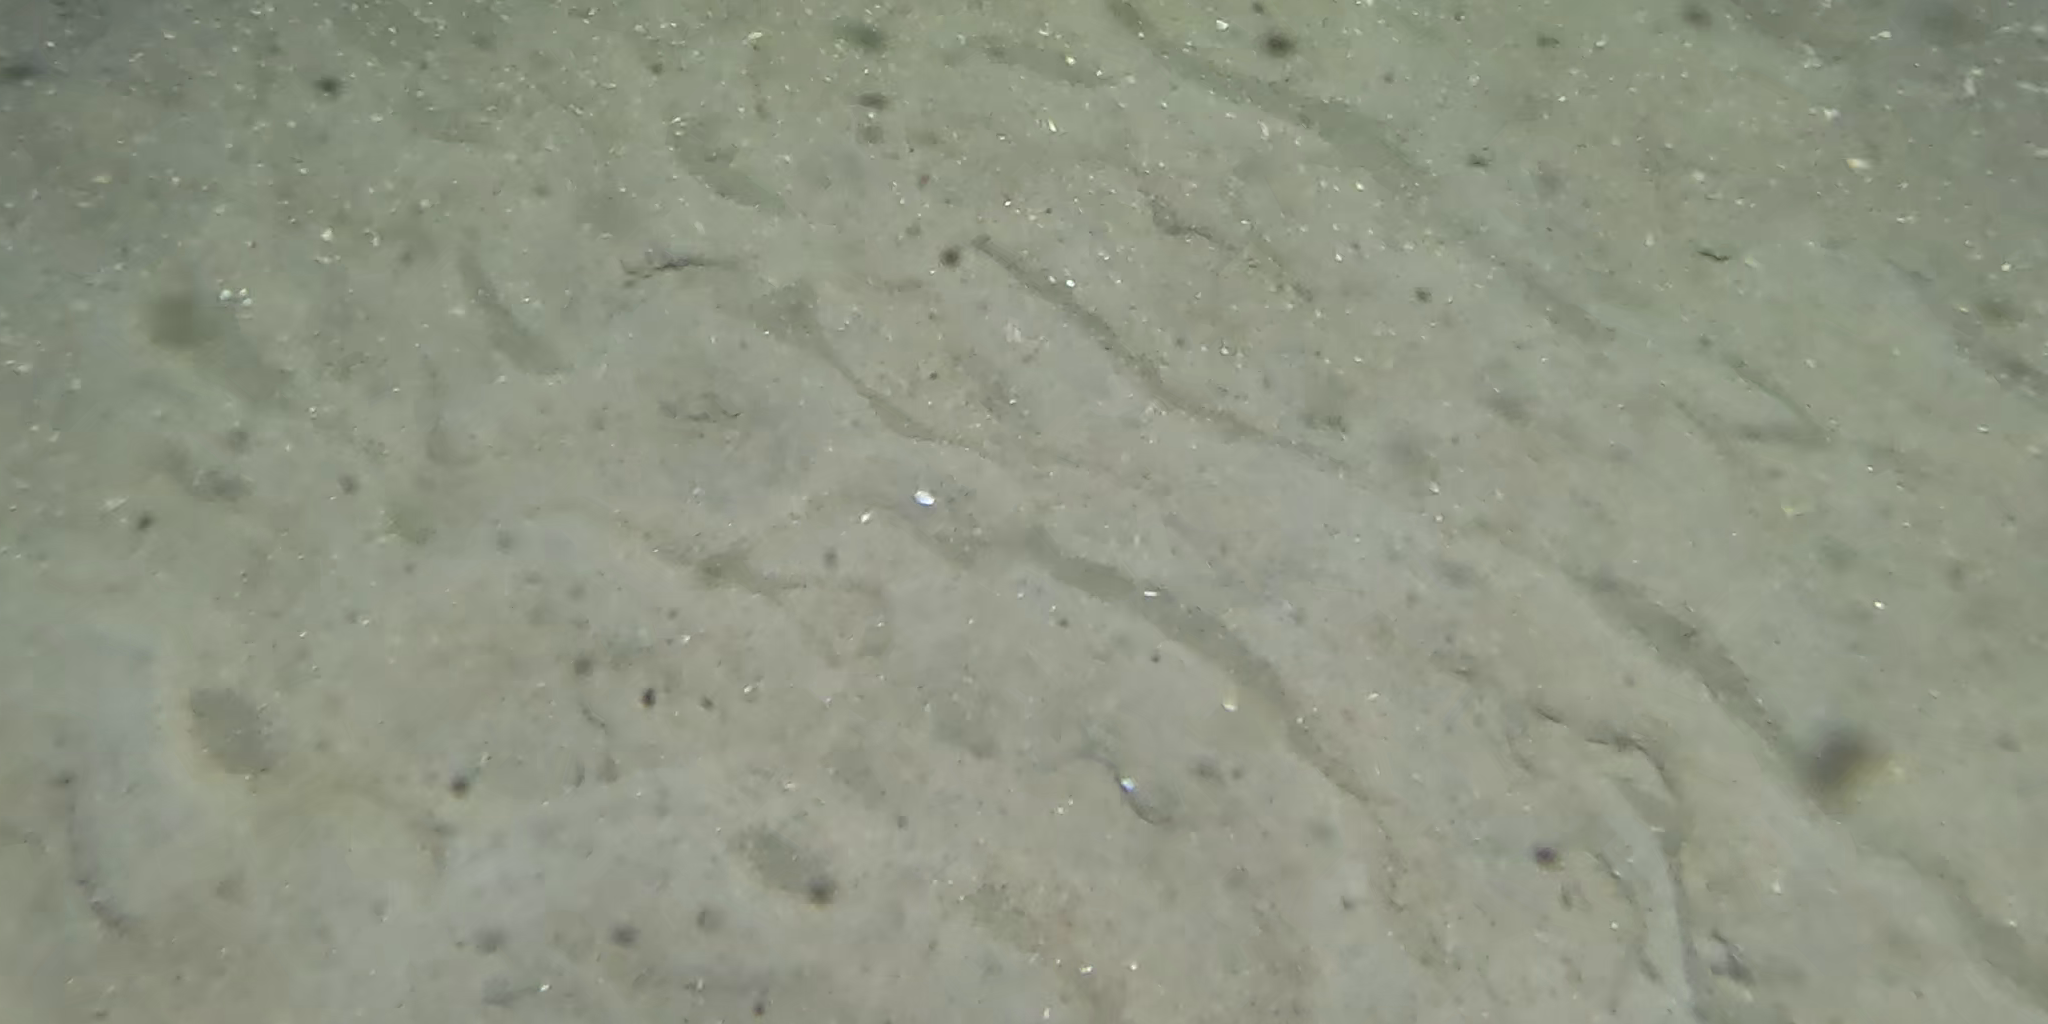
Seabed habitat: sand